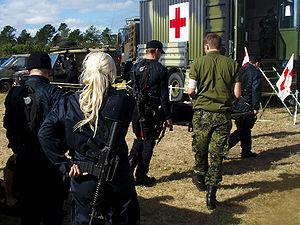
Les forces armées du Danemark connues sous le nom de Force de Défense du Danemark sont chargées de la défense du territoire national.